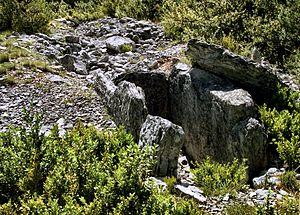
Dolmen de Pleyro Clabado
Larnagol est une commune française, située dans le département du Lot en région Occitanie.